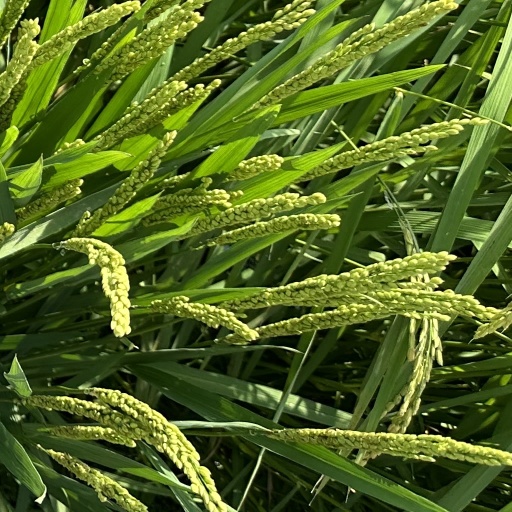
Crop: rice